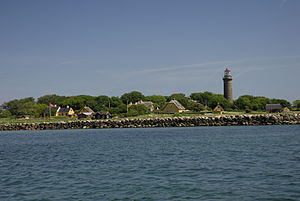
Hirsholmene / Historie
Hirsholm er den eneste af øerne i øgruppen, der er beboet.
Hirsholmenes hovedø set fra Kattegat - (vest mod øst). Hirsholm fyr kan også ses.
Hirsholmene er en øgruppe i det nordlige Kattegat, beliggende ca. 6 km nordøst for Frederikshavn på østkanten af det store flak, som mellem Jerup og Bangsbo skyder sig ca. 8 km ud i havet. Største højde over havet er ca. 6 meter. Øgruppen består af otte øer, hvor kun den næststørste, Hirsholm, er beboet.